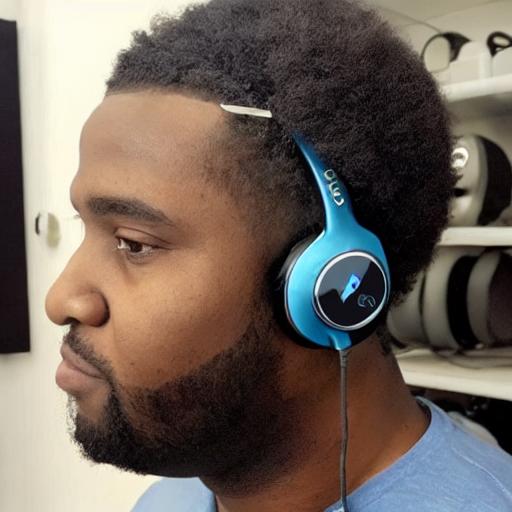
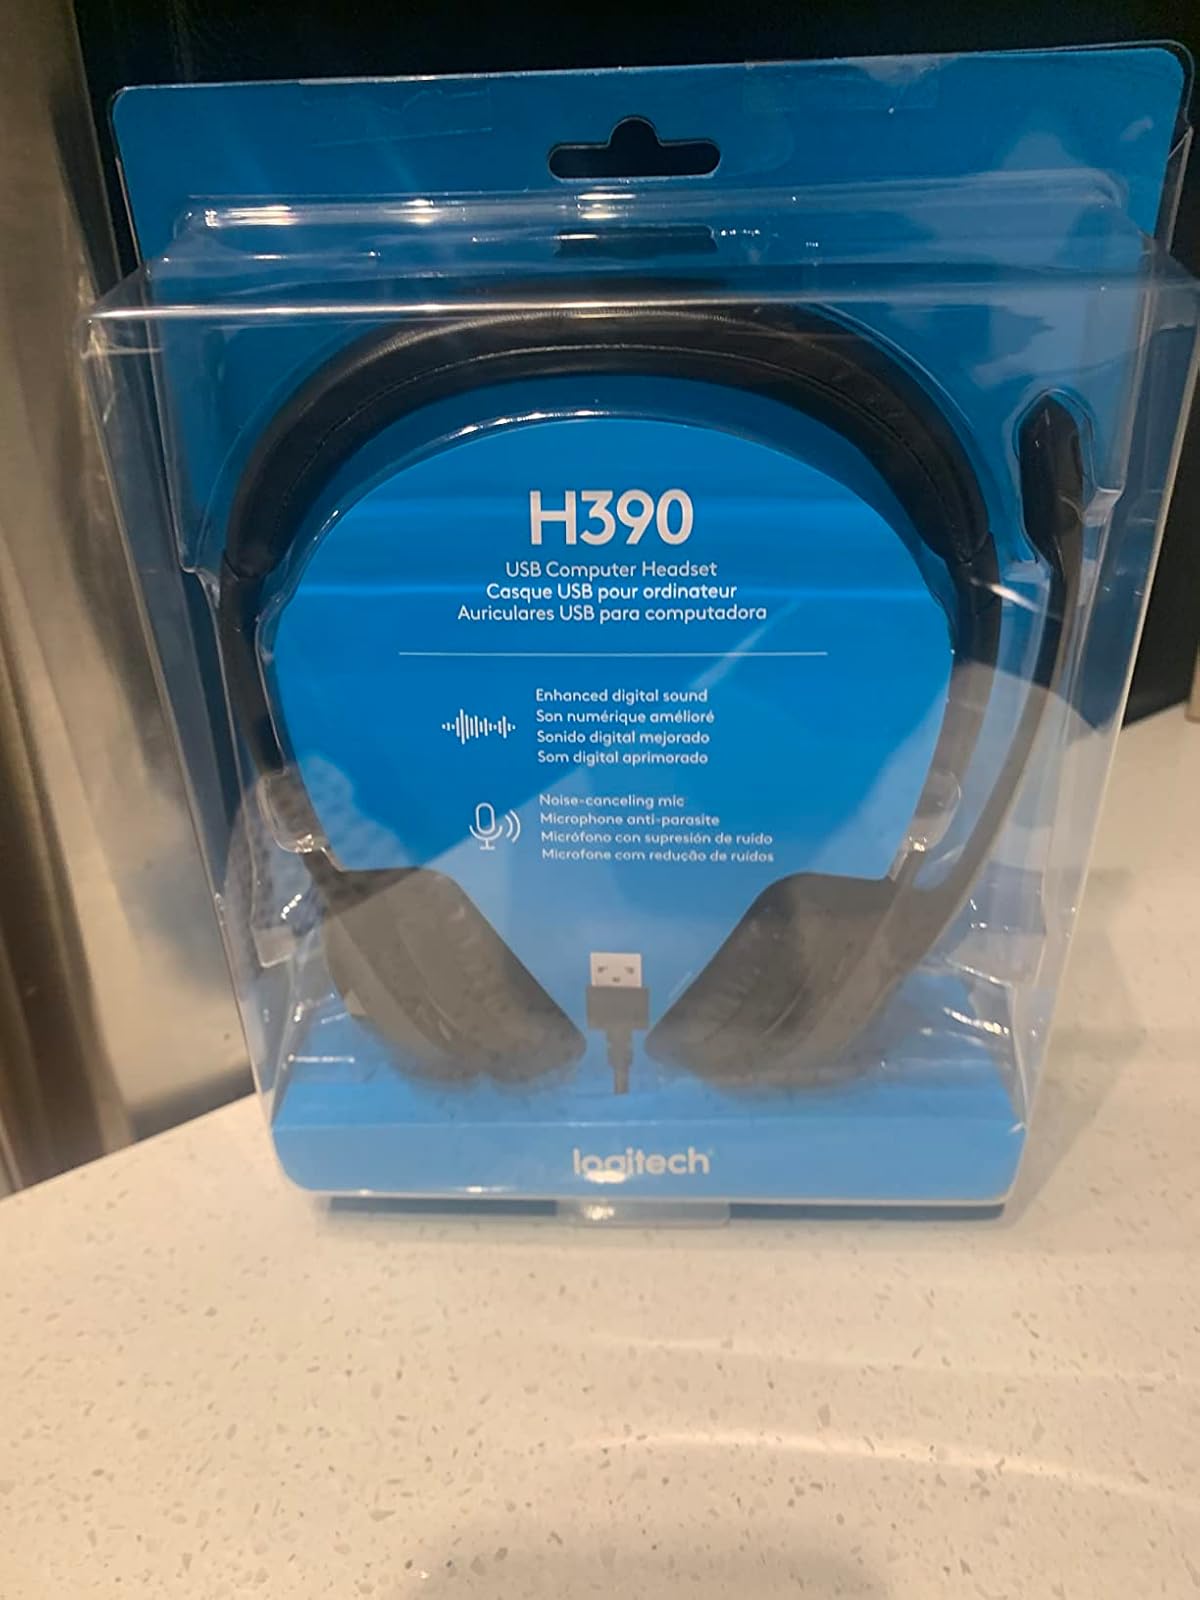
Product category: headphones
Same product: no